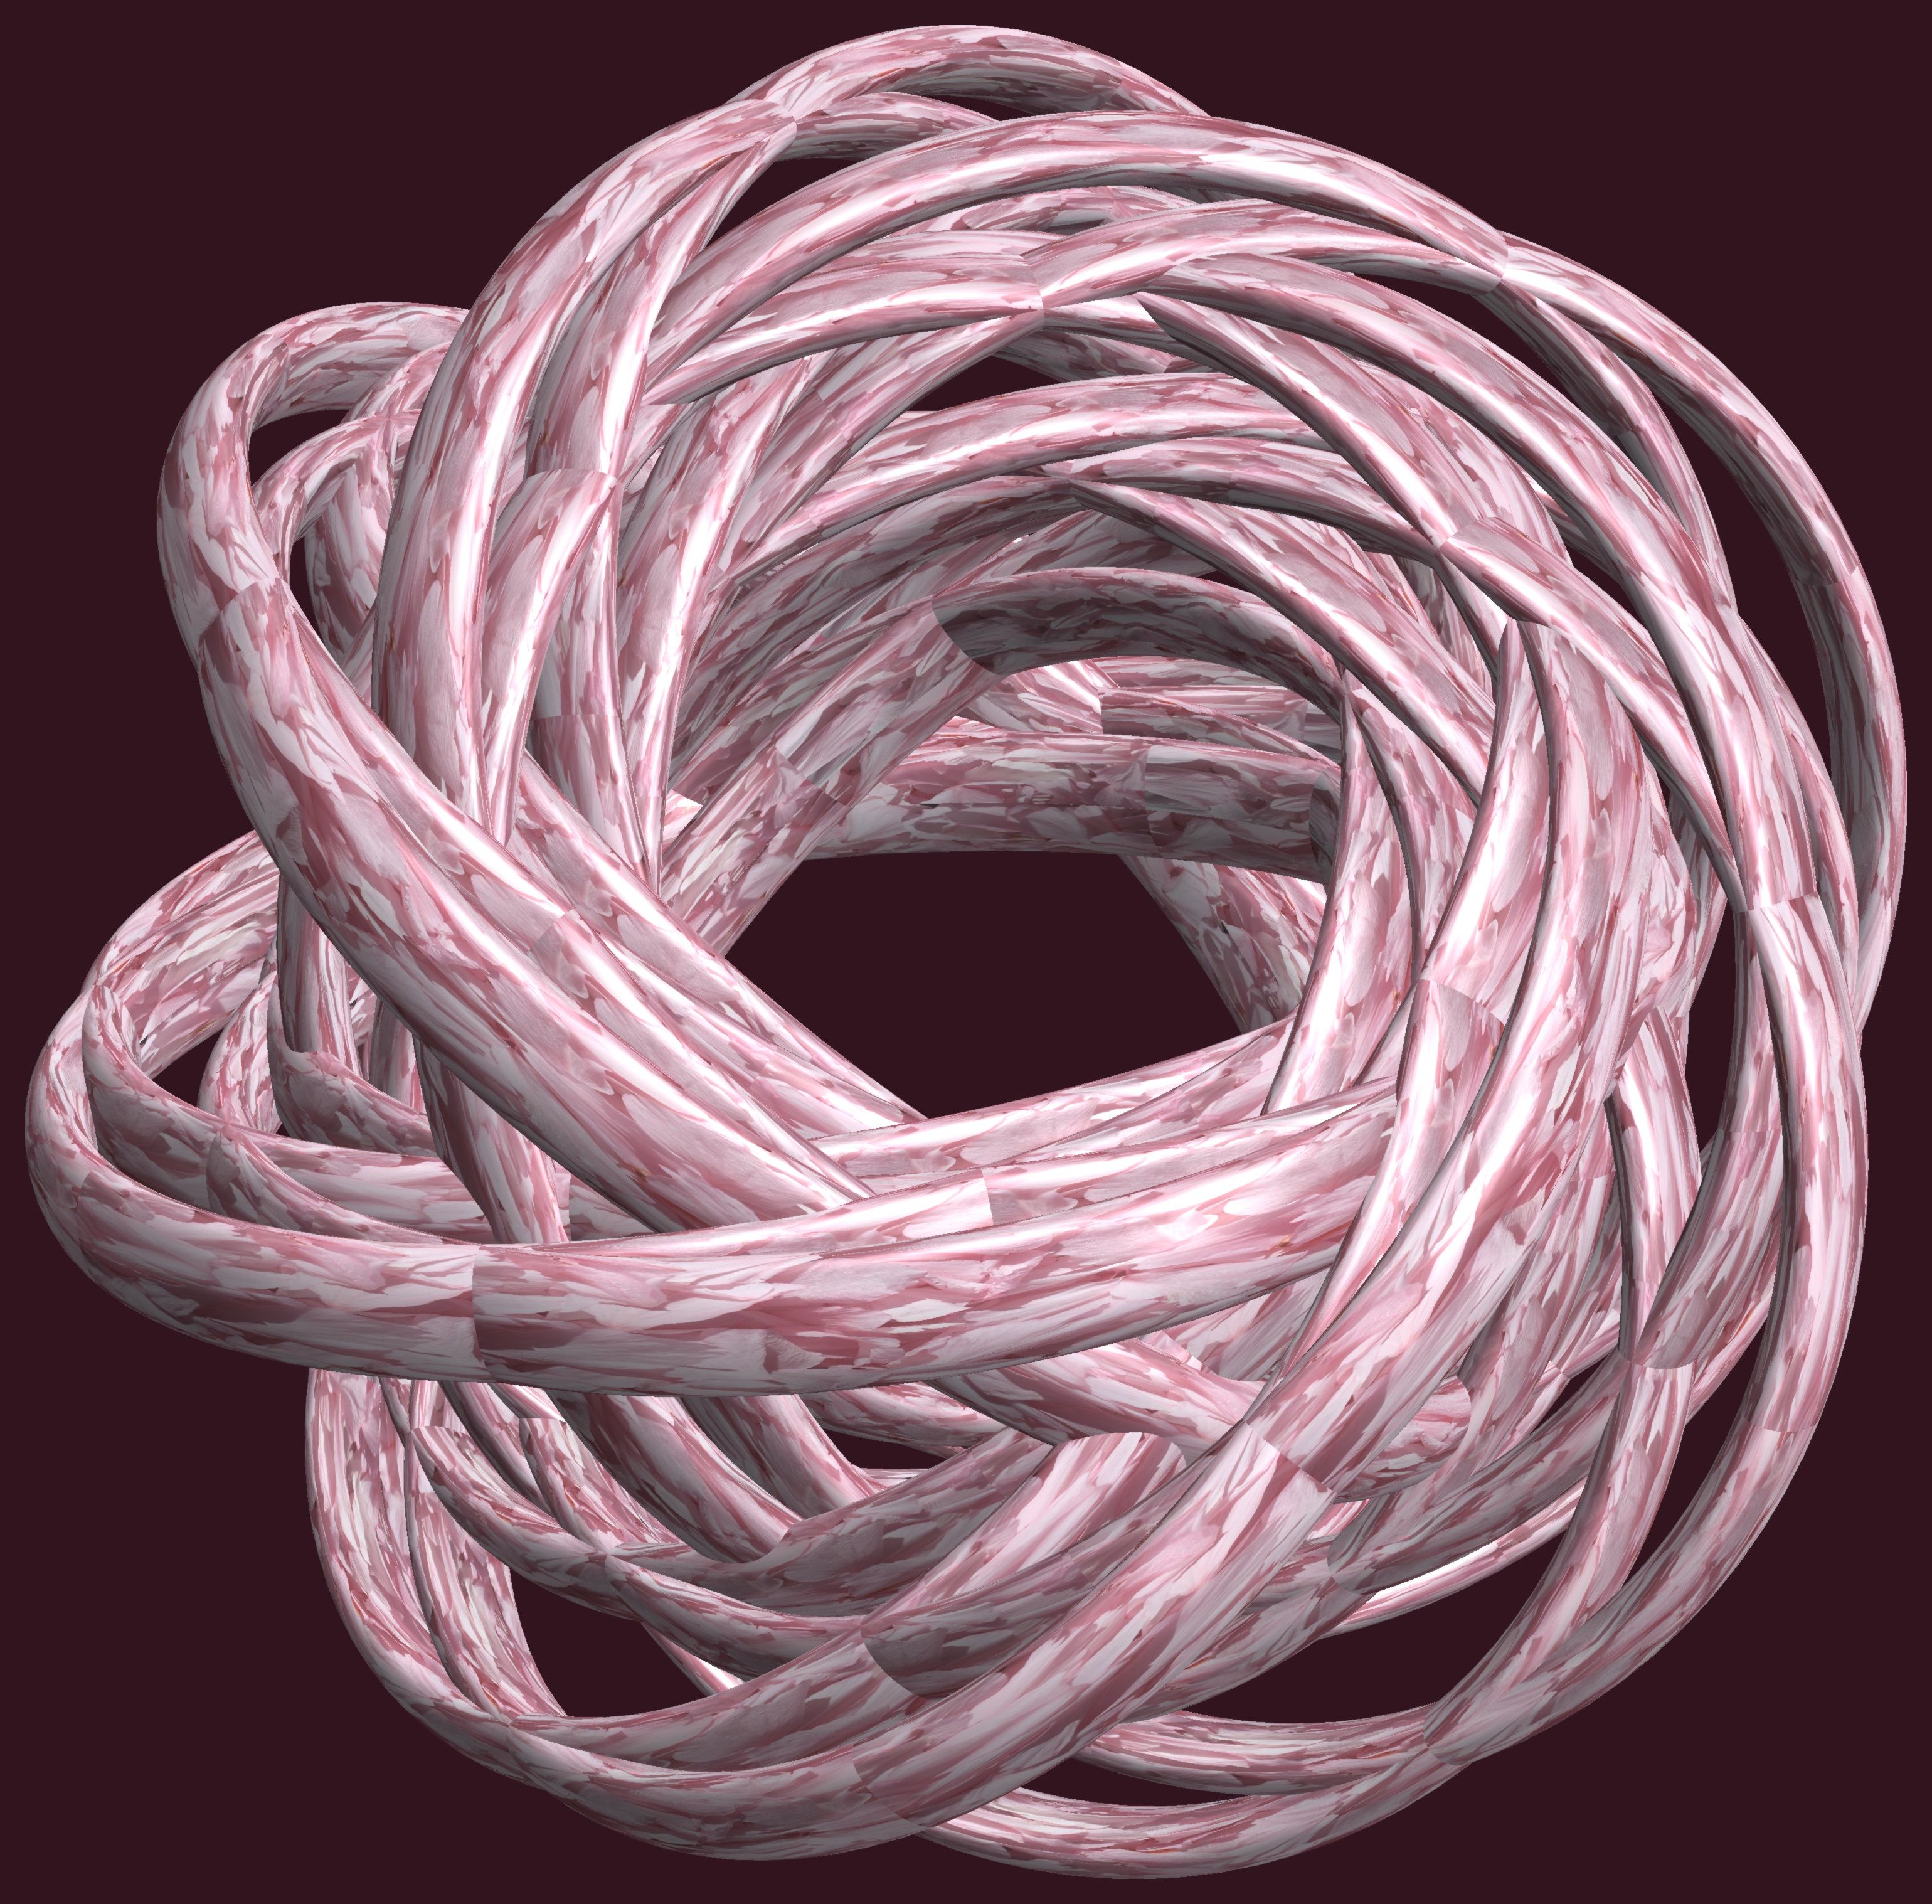
rope, structure, texture, pattern, material, circle, thread, textile, figure, design, symmetry, 3d, graphic, torus, mathematica, cg, parametricplot3d, code, program, algorithm, abstruct, mapping, lissajous